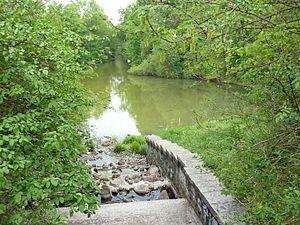
La Wuhle est une petite rivière de l'agglomération berlinoise en Allemagne. Comme la Panke, c'est un affluent de la rive droite de la Sprée. Elle prend sa source sur le plateau morainique de Barnim à Ahrensfelde dans le Brandebourg près de la frontière berlinoise. Elle s'écoule le long d'une vallée tunnel sur 15,5 km, dont 15,2 km à Berlin, jusqu'à son embouchure dans la Sprée dans le bois Wuhlheide entre Berlin-Oberschöneweide et Berlin-Köpenick.